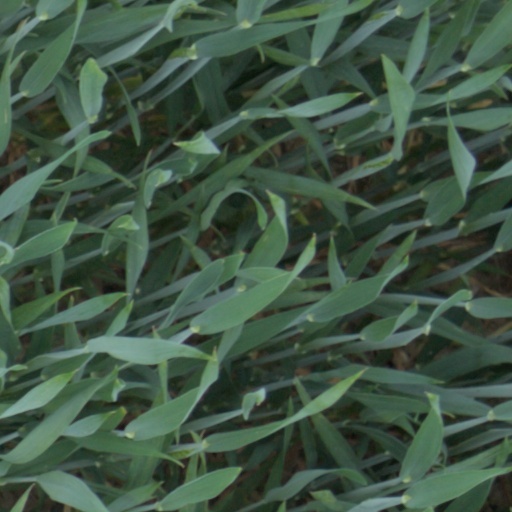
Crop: wheat